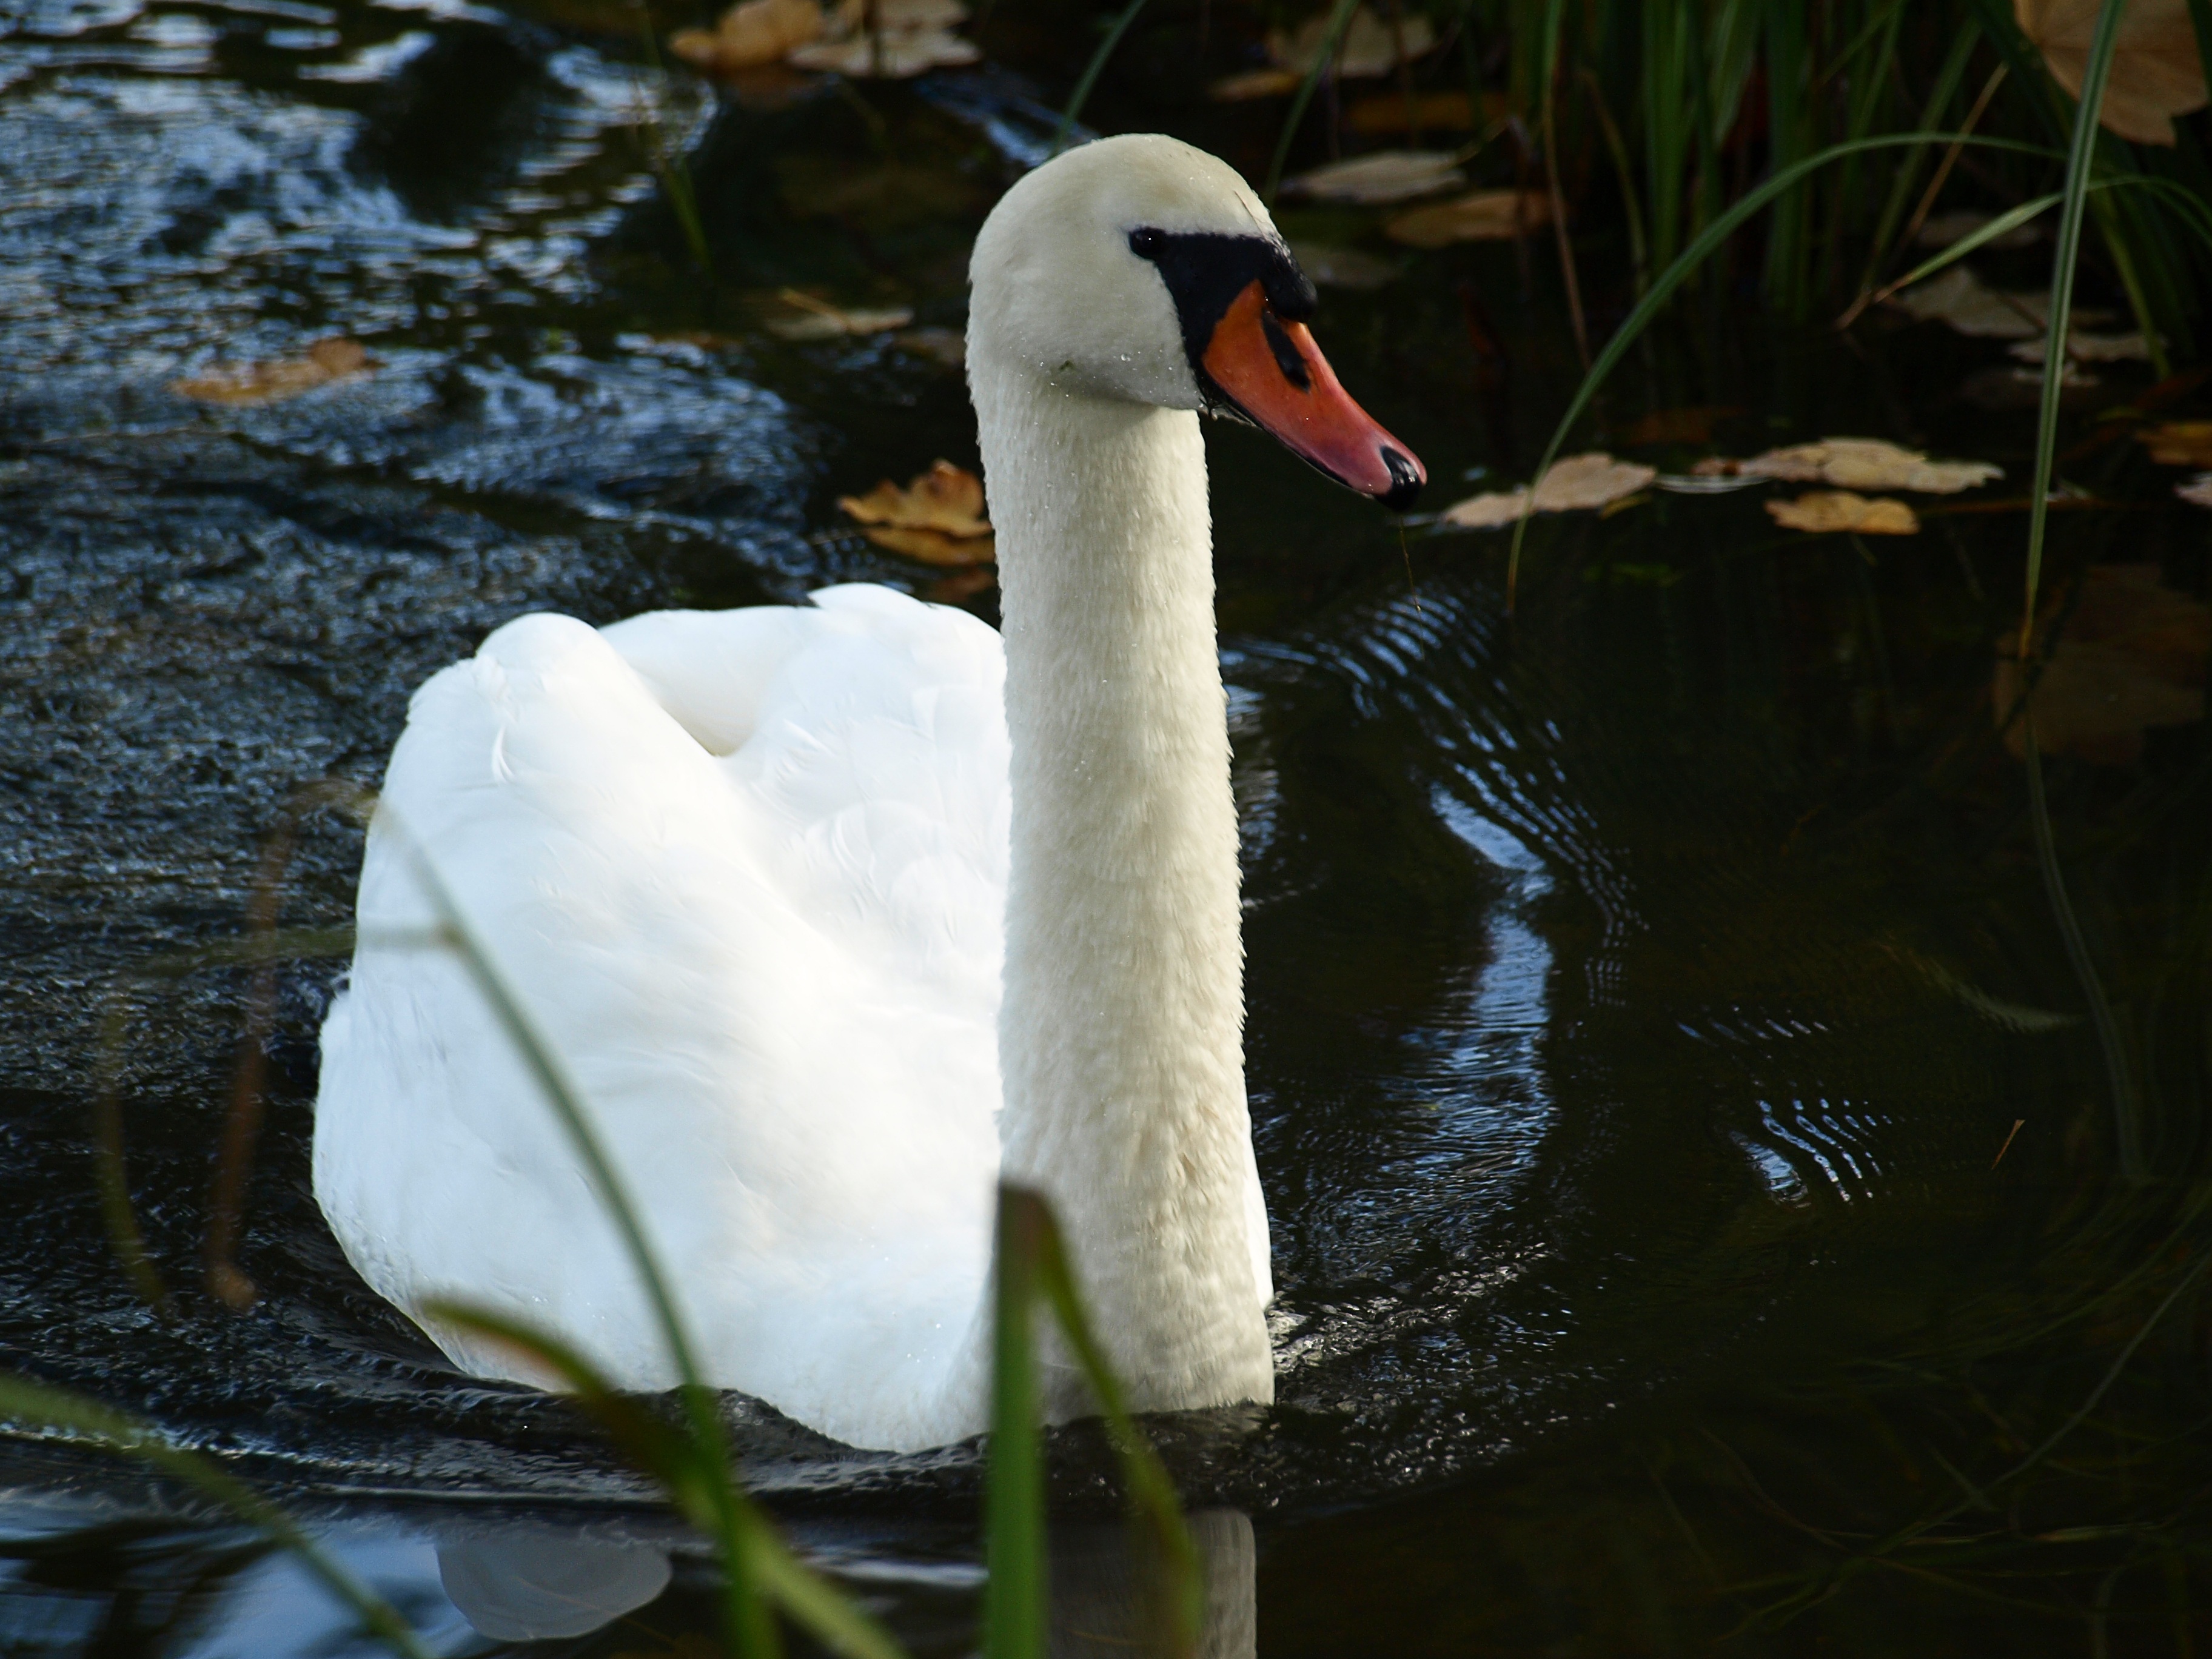
water, nature, bird, flower, lake, animal, wildlife, swim, reflection, beak, fauna, swimming, swan, vertebrate, waterfowl, water bird, ducks geese and swans